Old Windsor Road

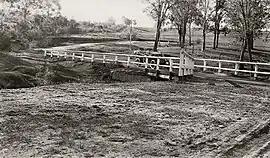
Old Windsor Road circa 1913

Old Windsor Road is a notable and historic road in Sydney, Australia. It starts from Kellyville, New South Wales and ends at Northmead, New South Wales, just north of Parramatta, and acts as part of a main arterial between Parramatta and Windsor. A section at its southeastern end is a constituent part of Cumberland Highway.